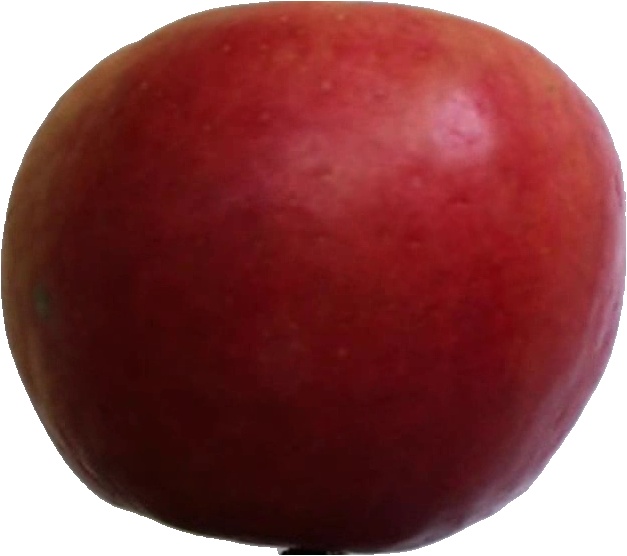
Label: apple_crimson_snow_1